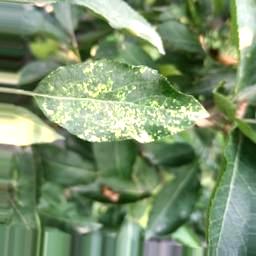
Label: Apple_Mosaic